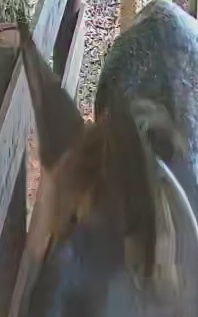
Face region: ears (position_of_ears)
Pain indicator: not_present